List of cathedrals in the Czech Republic

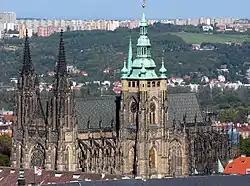
St. Vitus Cathedral in the Prague Castle, Prague

The following are Latin Church cathedrals and co-cathedrals of the Catholic Church in the Czech Republic: